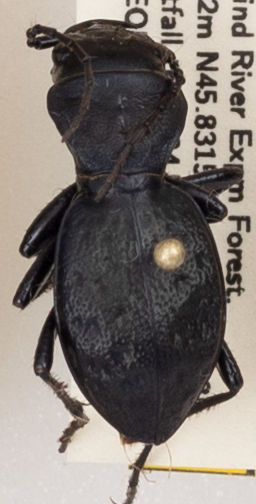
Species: Omus dejeanii
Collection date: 2019-06-04
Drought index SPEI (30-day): -1.01
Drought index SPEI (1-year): -2.09
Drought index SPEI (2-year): -2.09